Edinburgh town walls

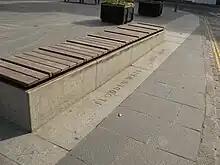
Paving marks the line of the Flodden Wall in the Grassmarket

Four sections of the Flodden Wall survive: to the north and south of the Grassmarket; in Greyfriars Kirkyard; and along Drummond Street and the Pleasance. North of the Grassmarket the wall runs alongside Granny's Green Steps and has been incorporated into later buildings, including the former Greyfriars Mission Kirk. Archaeological excavations and surveys between 1998-2001 found that this section of the wall went through three major phases of construction and redevelopment - its initial building; significant rebuilding during the third quarter of the 18th century, when buildings were constructed along Kings Stables Road and the Wall's western face; and the formation of Granny's Green to the west of the Wall in the late 19th century. A line of granite paving across the Grassmarket marks the line of the wall where it was uncovered during construction work in 2008. In the Vennel the last remaining bastion of the town walls survives. The Flodden Tower, as it is sometimes known, comprises two remaining walls with a total length of , pierced by crosslet gunloops and a 19th-century window. Sections of the Flodden Wall can be seen within Greyfriars Kirkyard, adorned with 16th and 17th century tombstones. At the junction of Forrest Road and Bristo Street a line of cobbles and a narrow gap in the later buildings mark the line of the wall. The longest section is in Drummond Street and the Pleasance, where it originally enclosed the Blackfriars Monastery. At the corner of the wall a blocked archway is probably the entrance to a demolished bastion. The site of the Netherbow is marked with an outline of brass blocks at the junction of the High Street and St Mary's Street.